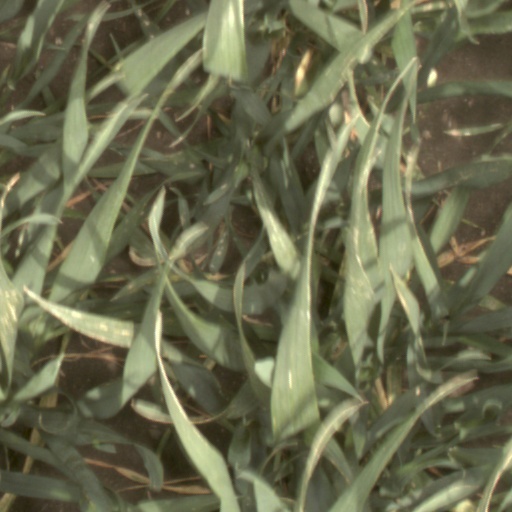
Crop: wheat